José María Mazón Sainz

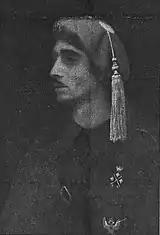
Don Javier, late 1930s

In June 1937 Mazón suffered major though not life-threatening injuries during a car crash; he spent two months under intense treatment and returned home in August. In late summer of 1937 he was back to political duties, still operating within the personal circle of Conde Rodezno. All Carlist members of Junta Política attempted to remain on correct terms with the regent-claimant Don Javier and declared that within Falange Española Tradicionalista they worked to ensure Traditionalist domination in the state party structures. However, among the Javieristas they were increasingly viewed as half-traitors who pushed towards unification and undermined the Carlist political identity. In October 1937 Franco made a further step on the path towards institutionalization and appointed members of a new Falangist command structure, Consejo Nacional; among its 50 members there were 12 Carlists, and Mazón was on the list. In unclear circumstances his Junta Politica term expired by March 1938.